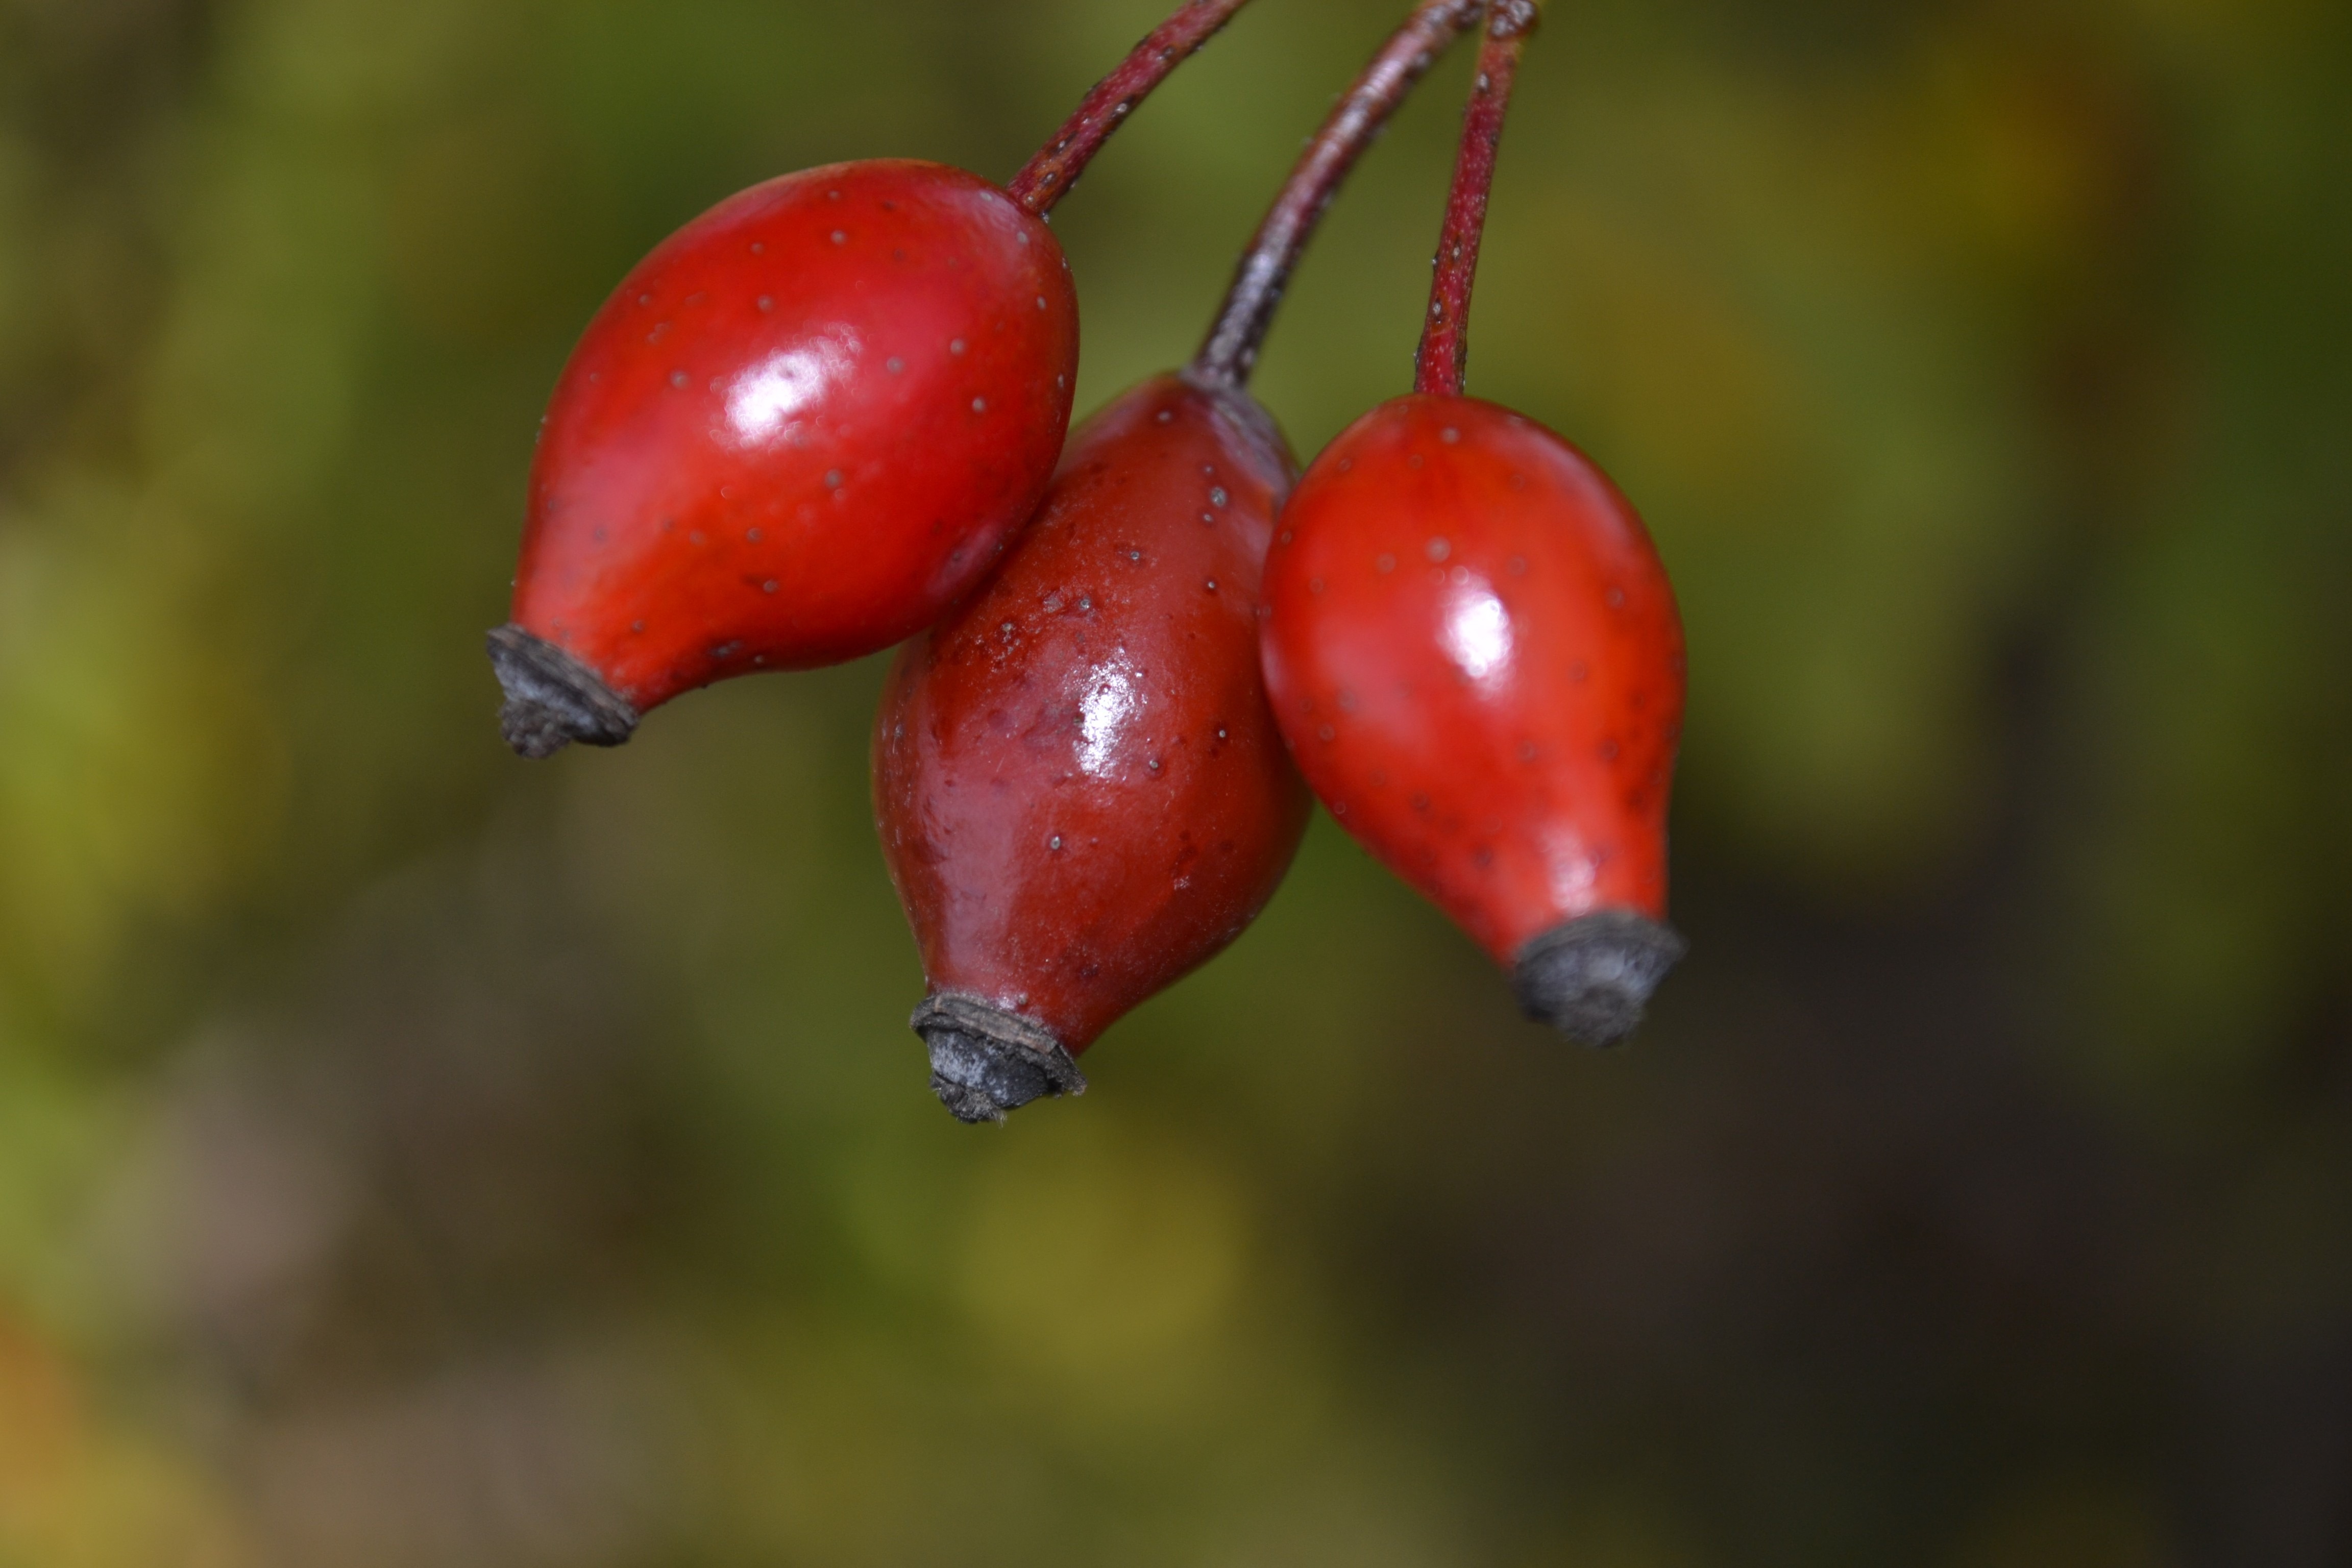
branch, plant, fruit, leaf, flower, frost, food, produce, macro, autumn, flora, spike, close up, rosehips, rose hip, macro photography, flowering plant, land plant